Devil's Head Lookout

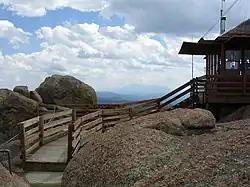
A picture of the watchtower with Pikes Peak in the background.

Devil's Head Lookout is a U.S. Forest Service fire lookout tower at the summit of Devils Head in Douglas County, Colorado. Located on a large pinnacle of Pikes Peak granite, the fire lookout point lies within the Pike National Forest and is accessed by hiking the Devils Head National Recreation Trail.